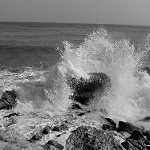
Label: B & W